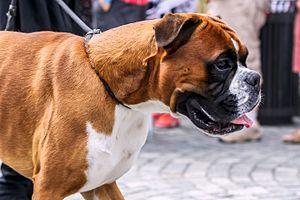
Défilé lors du festival de Cornouaille 2016 le dimanche 24 juillet pour Kemper en Fête dans les rues de Quimper.
Le groupe Quic en Groigne de Saint-Malo est un ensemble folklorique breton de danses et musiques traditionnelles regroupant un bagad, un cercle celtique et un orchestre. Le bagad est affilié à la fédération Bodadeg ar Sonerion et le cercle à la fédération de danse War 'l leur. Danseurs et musiciens évoluent en première catégorie de leurs fédérations respectives aux côtés des autres grands groupes de Bretagne.